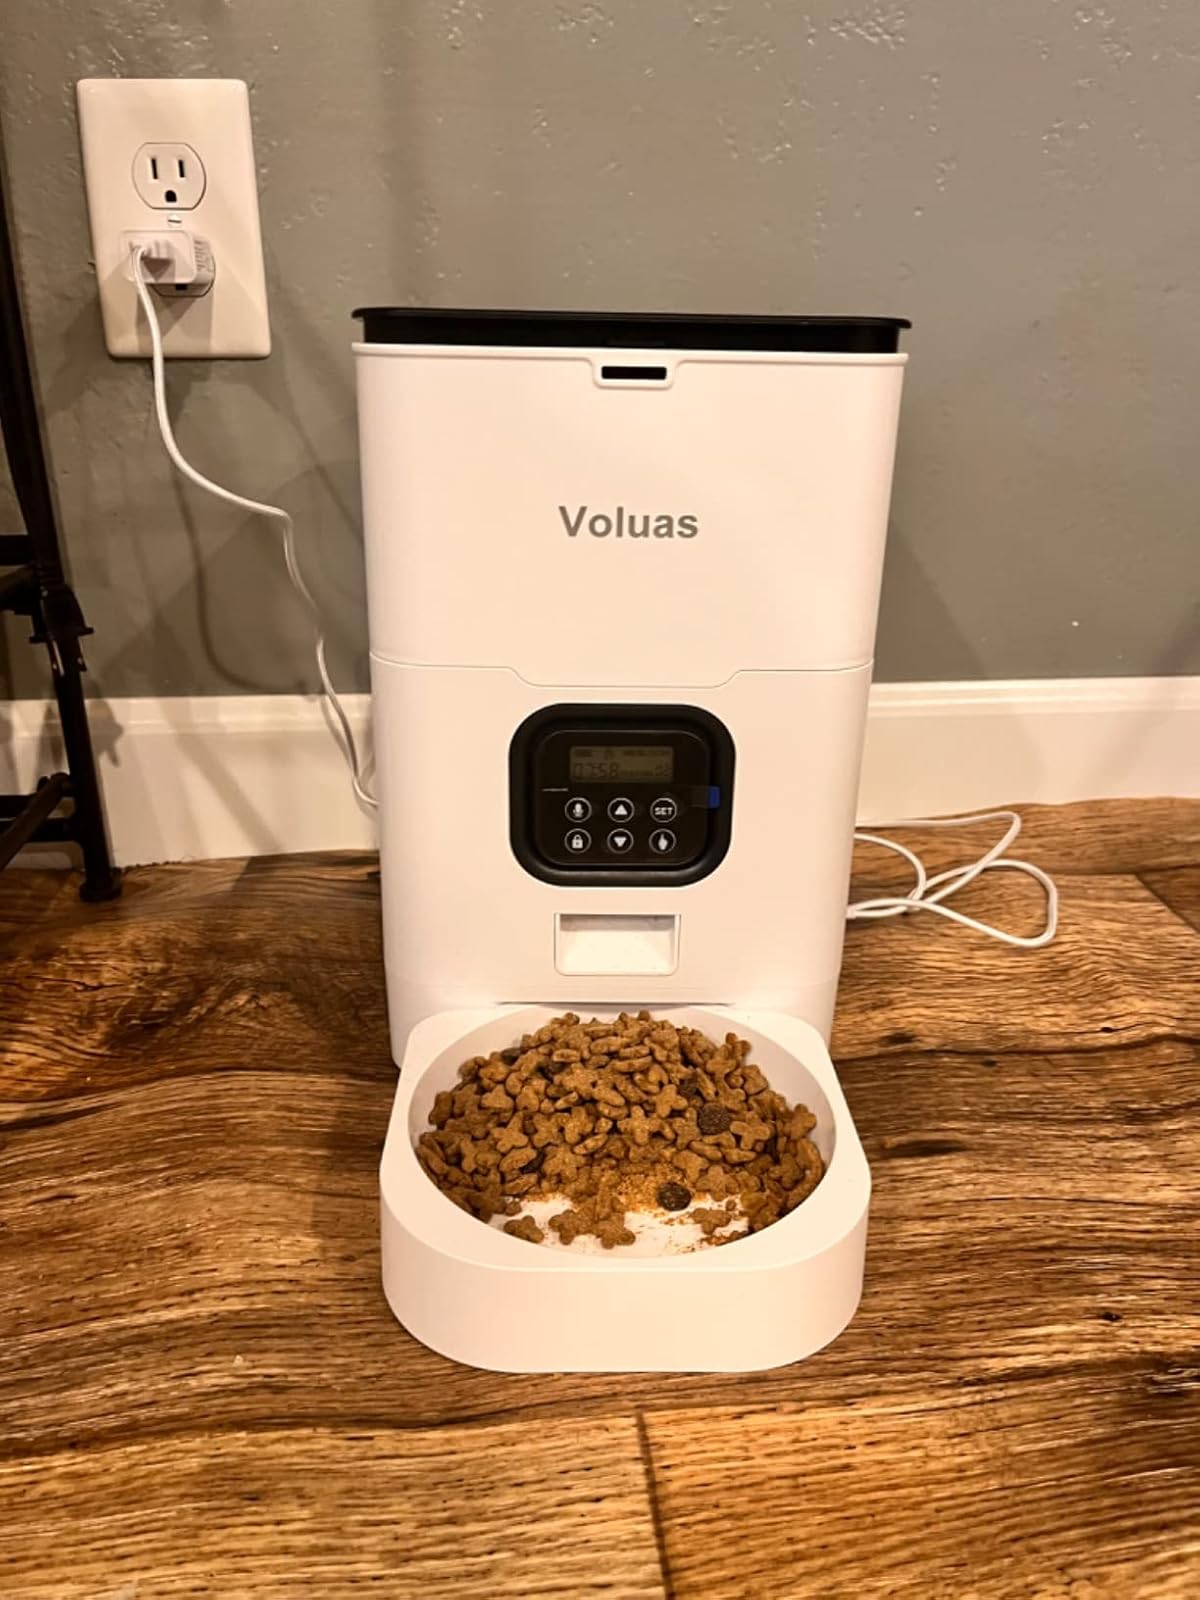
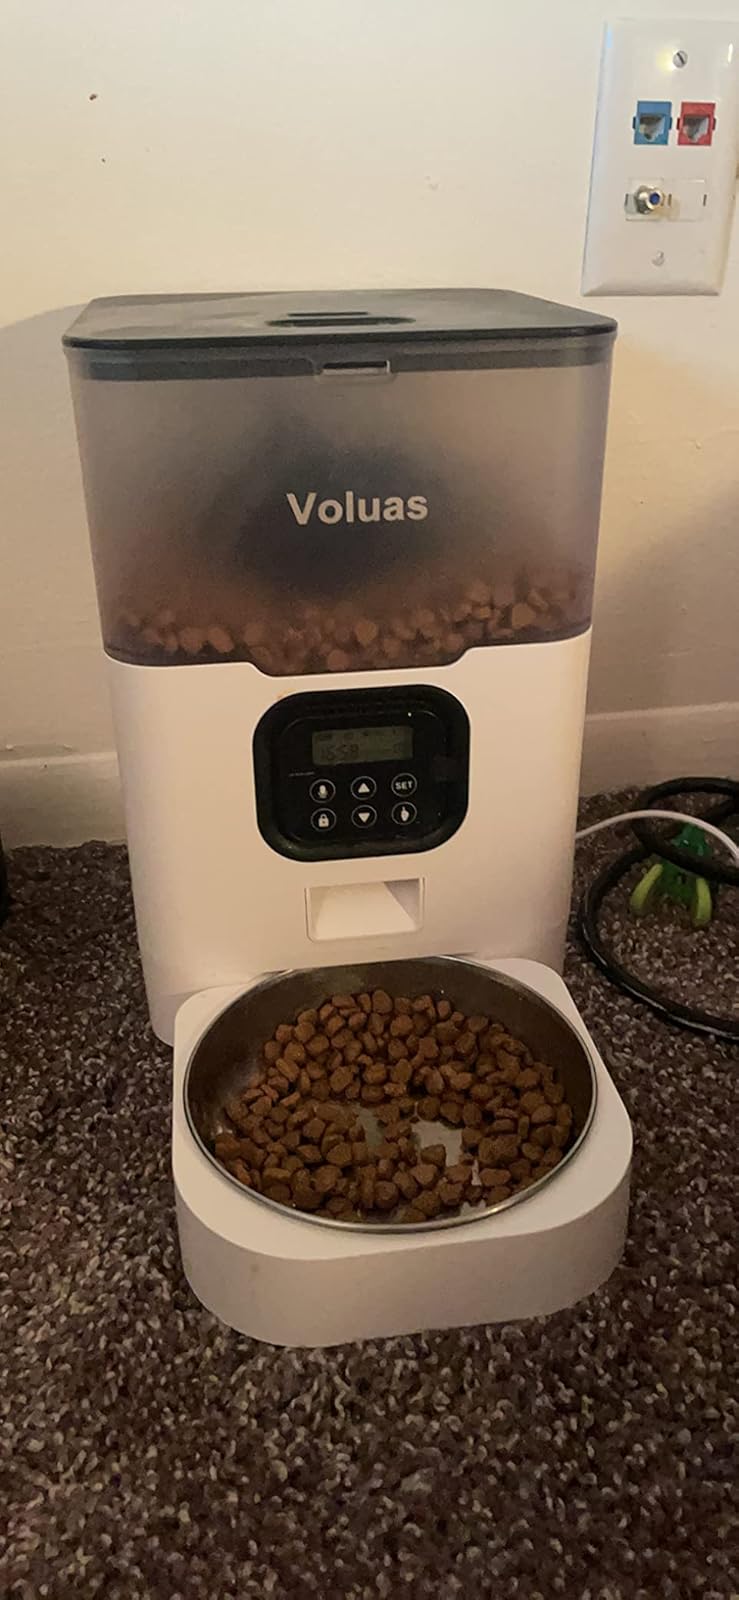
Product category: items_feeder
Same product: no